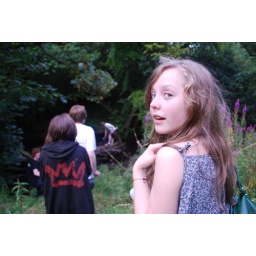
declan on camera, about to cross over the river via a tree trunk. me watching him watching me